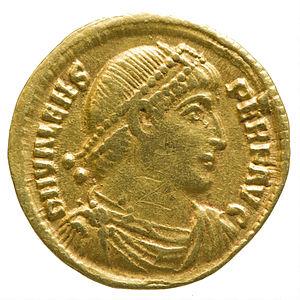
Le trésor de Chemtou est un important trésor en or romain datant du IVᵉ siècle et du Vᵉ siècle et découvert à Chemtou en Tunisie. Il est constitué de monnaies d'or, qui sont conservées depuis la fin 2018 au musée national du Bardo.